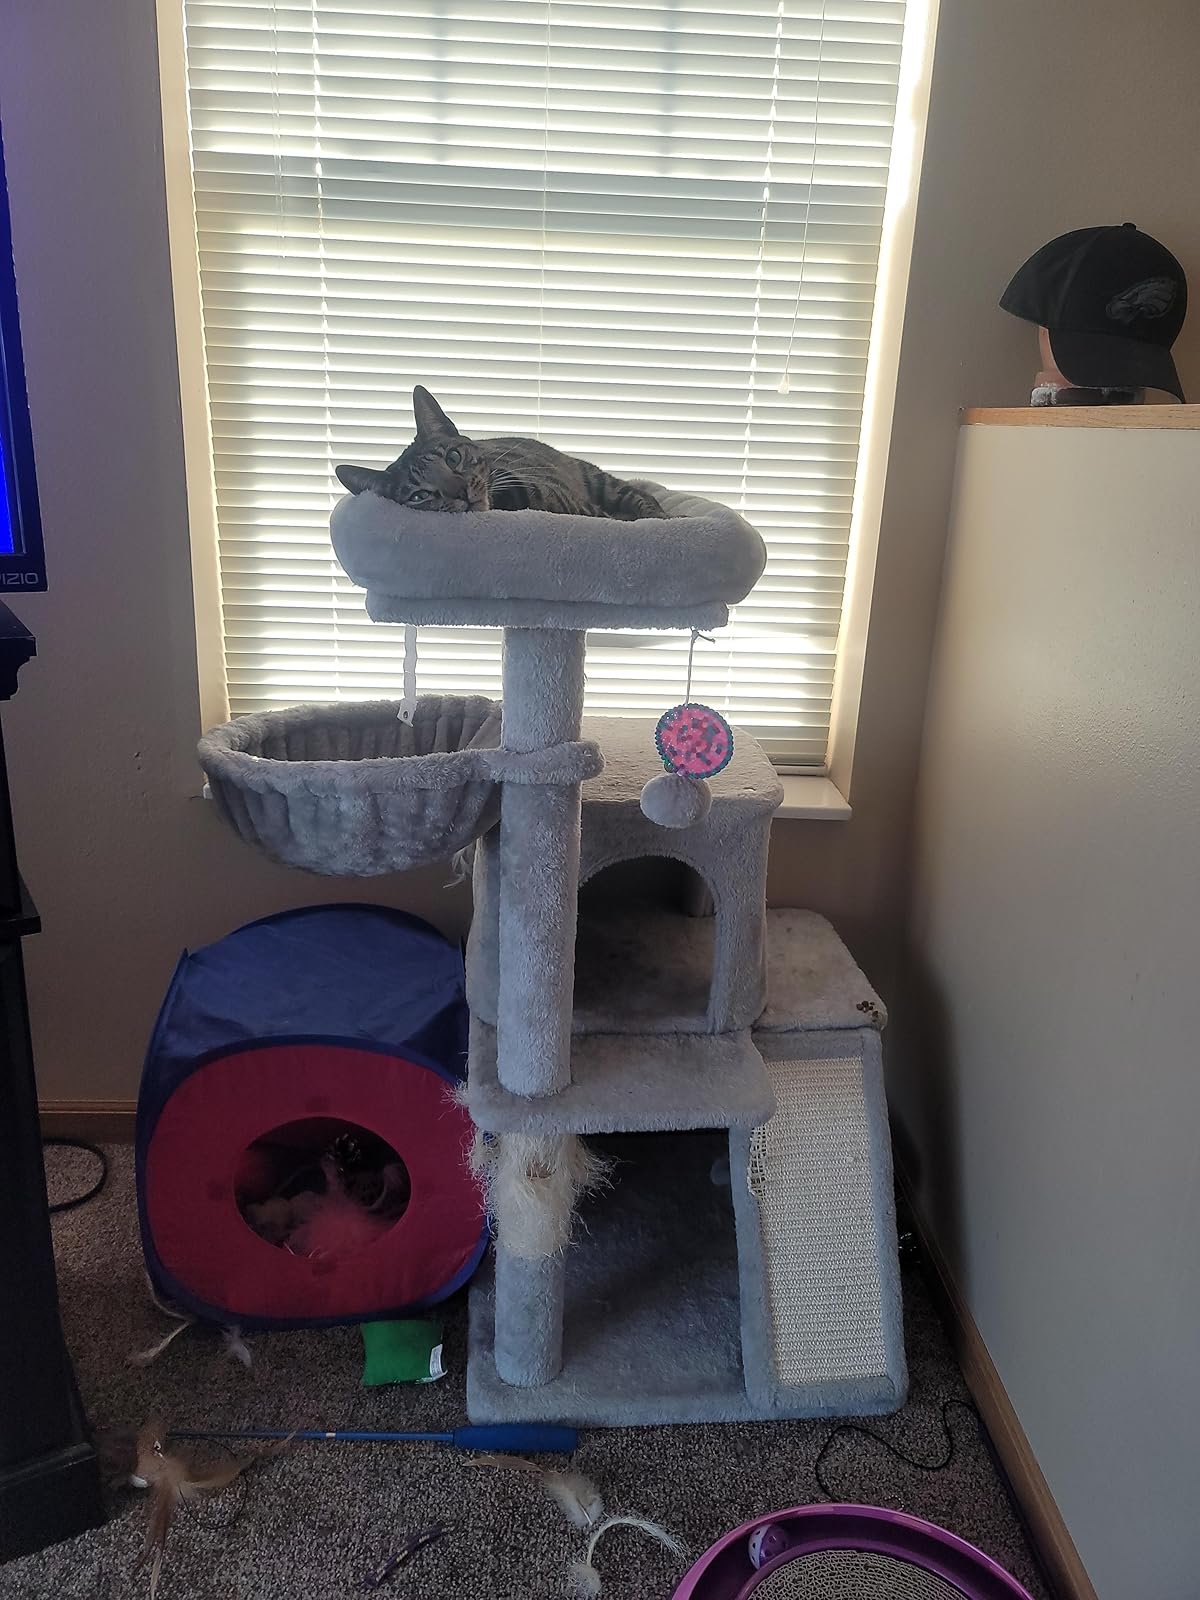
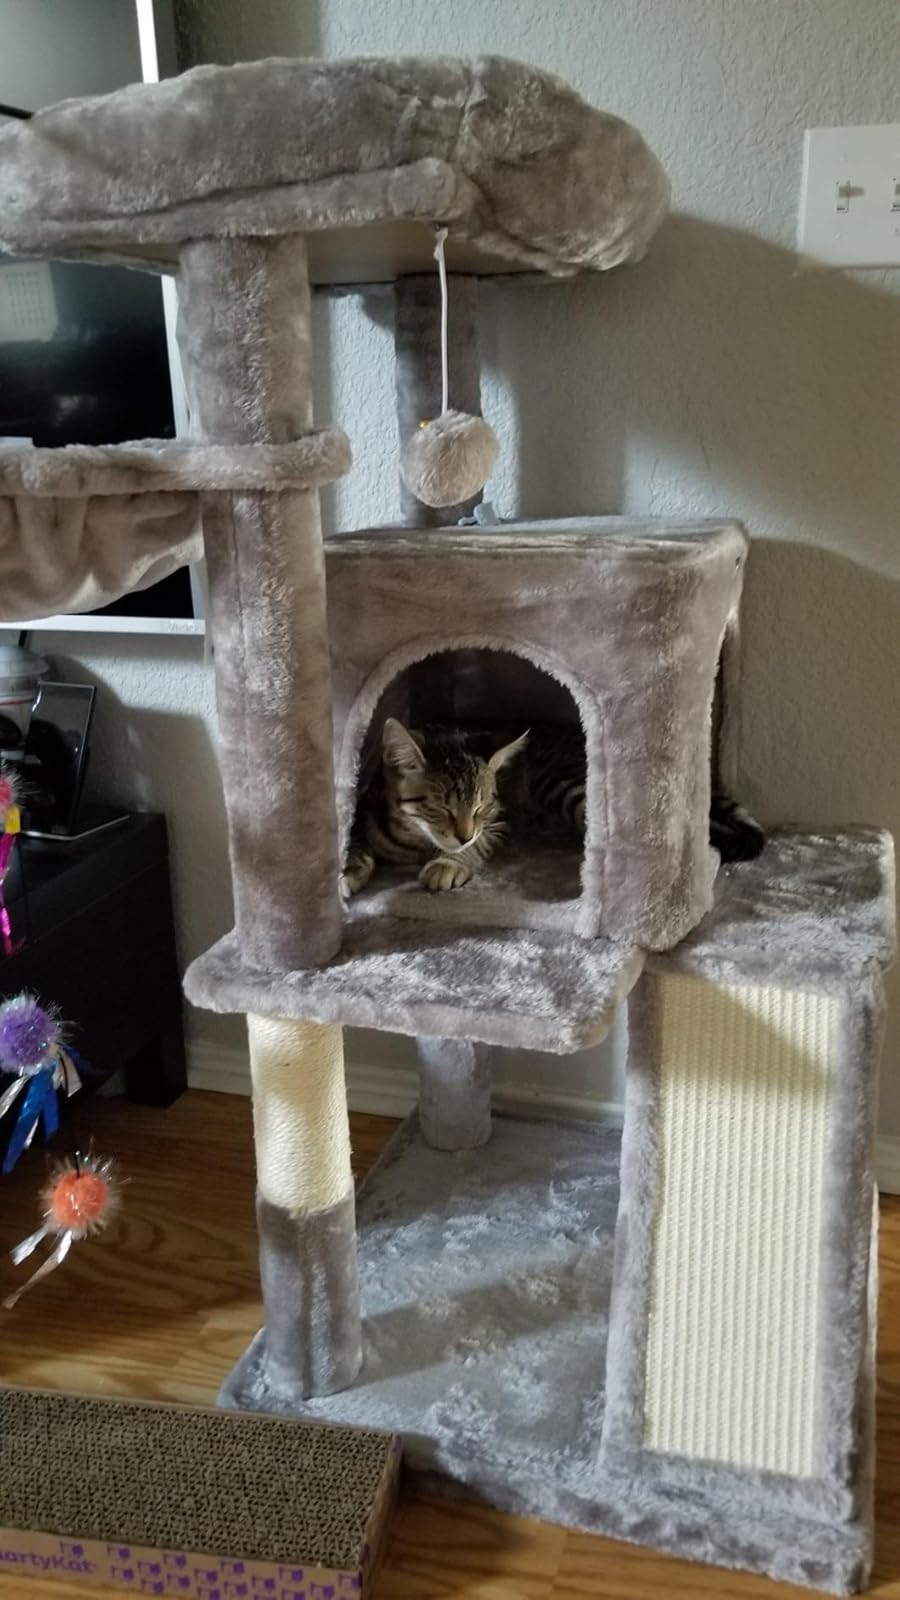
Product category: items_cat tree
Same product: yes